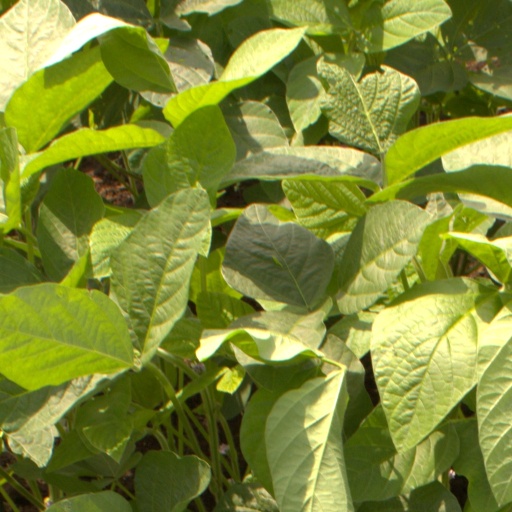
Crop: soybean